Whitewater canoeing

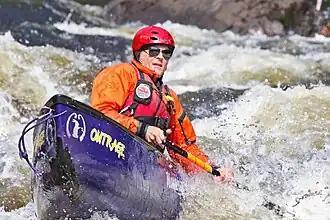
Whitewater canoeist Marty Plante on the class 4 Narrows Rapids of the Hudson River Gorge, New York State, USA

Whitewater canoeing is the sport of paddling a canoe on a moving body of water, typically a whitewater river. Whitewater canoeing can range from simple, carefree gently moving water, to demanding, dangerous whitewater. River rapids are graded like ski runs according to the difficulty, danger or severity of the rapid. Whitewater grades (or classes) range from I or 1 (the easiest) to VI or 6 (the most difficult/dangerous). Grade/Class I can be described as slightly moving water with ripples. Grade/Class VI can be described as severe or almost unrunnable whitewater, such as Niagara Falls.